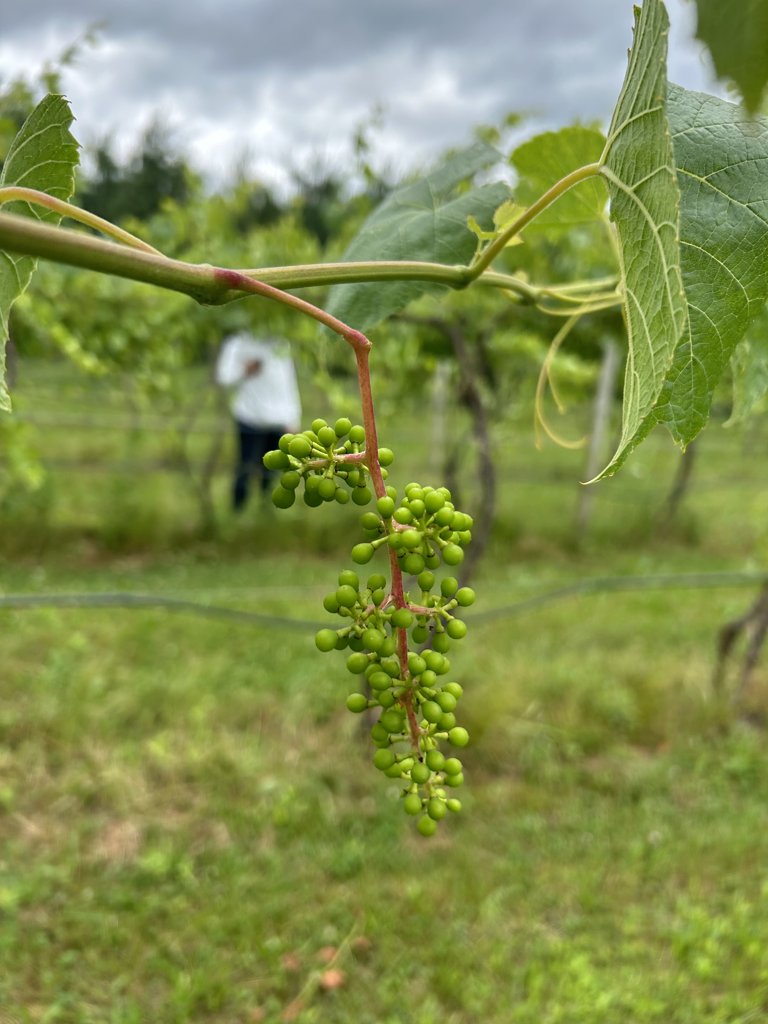
Berries visible: 109
Grape clusters: 1